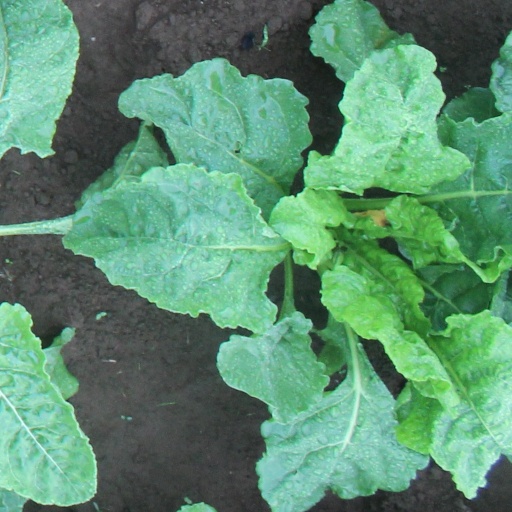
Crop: sugar beet